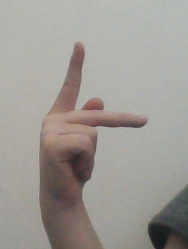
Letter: dha